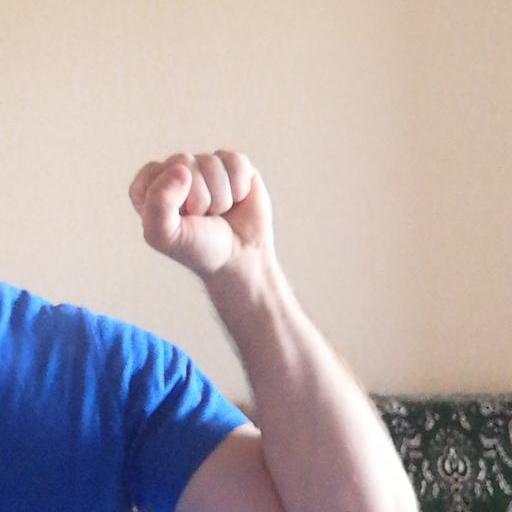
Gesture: fist